Target (South Korean band)

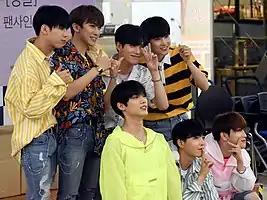
Target at an autograph event at the Gimpo International Airport Lotte Mall, July 2018

Target is a South Korean boy band formed by JSL Company in Seoul, South Korea. The group consists of four members. They group debuted on January 24, 2018 with "Alive".